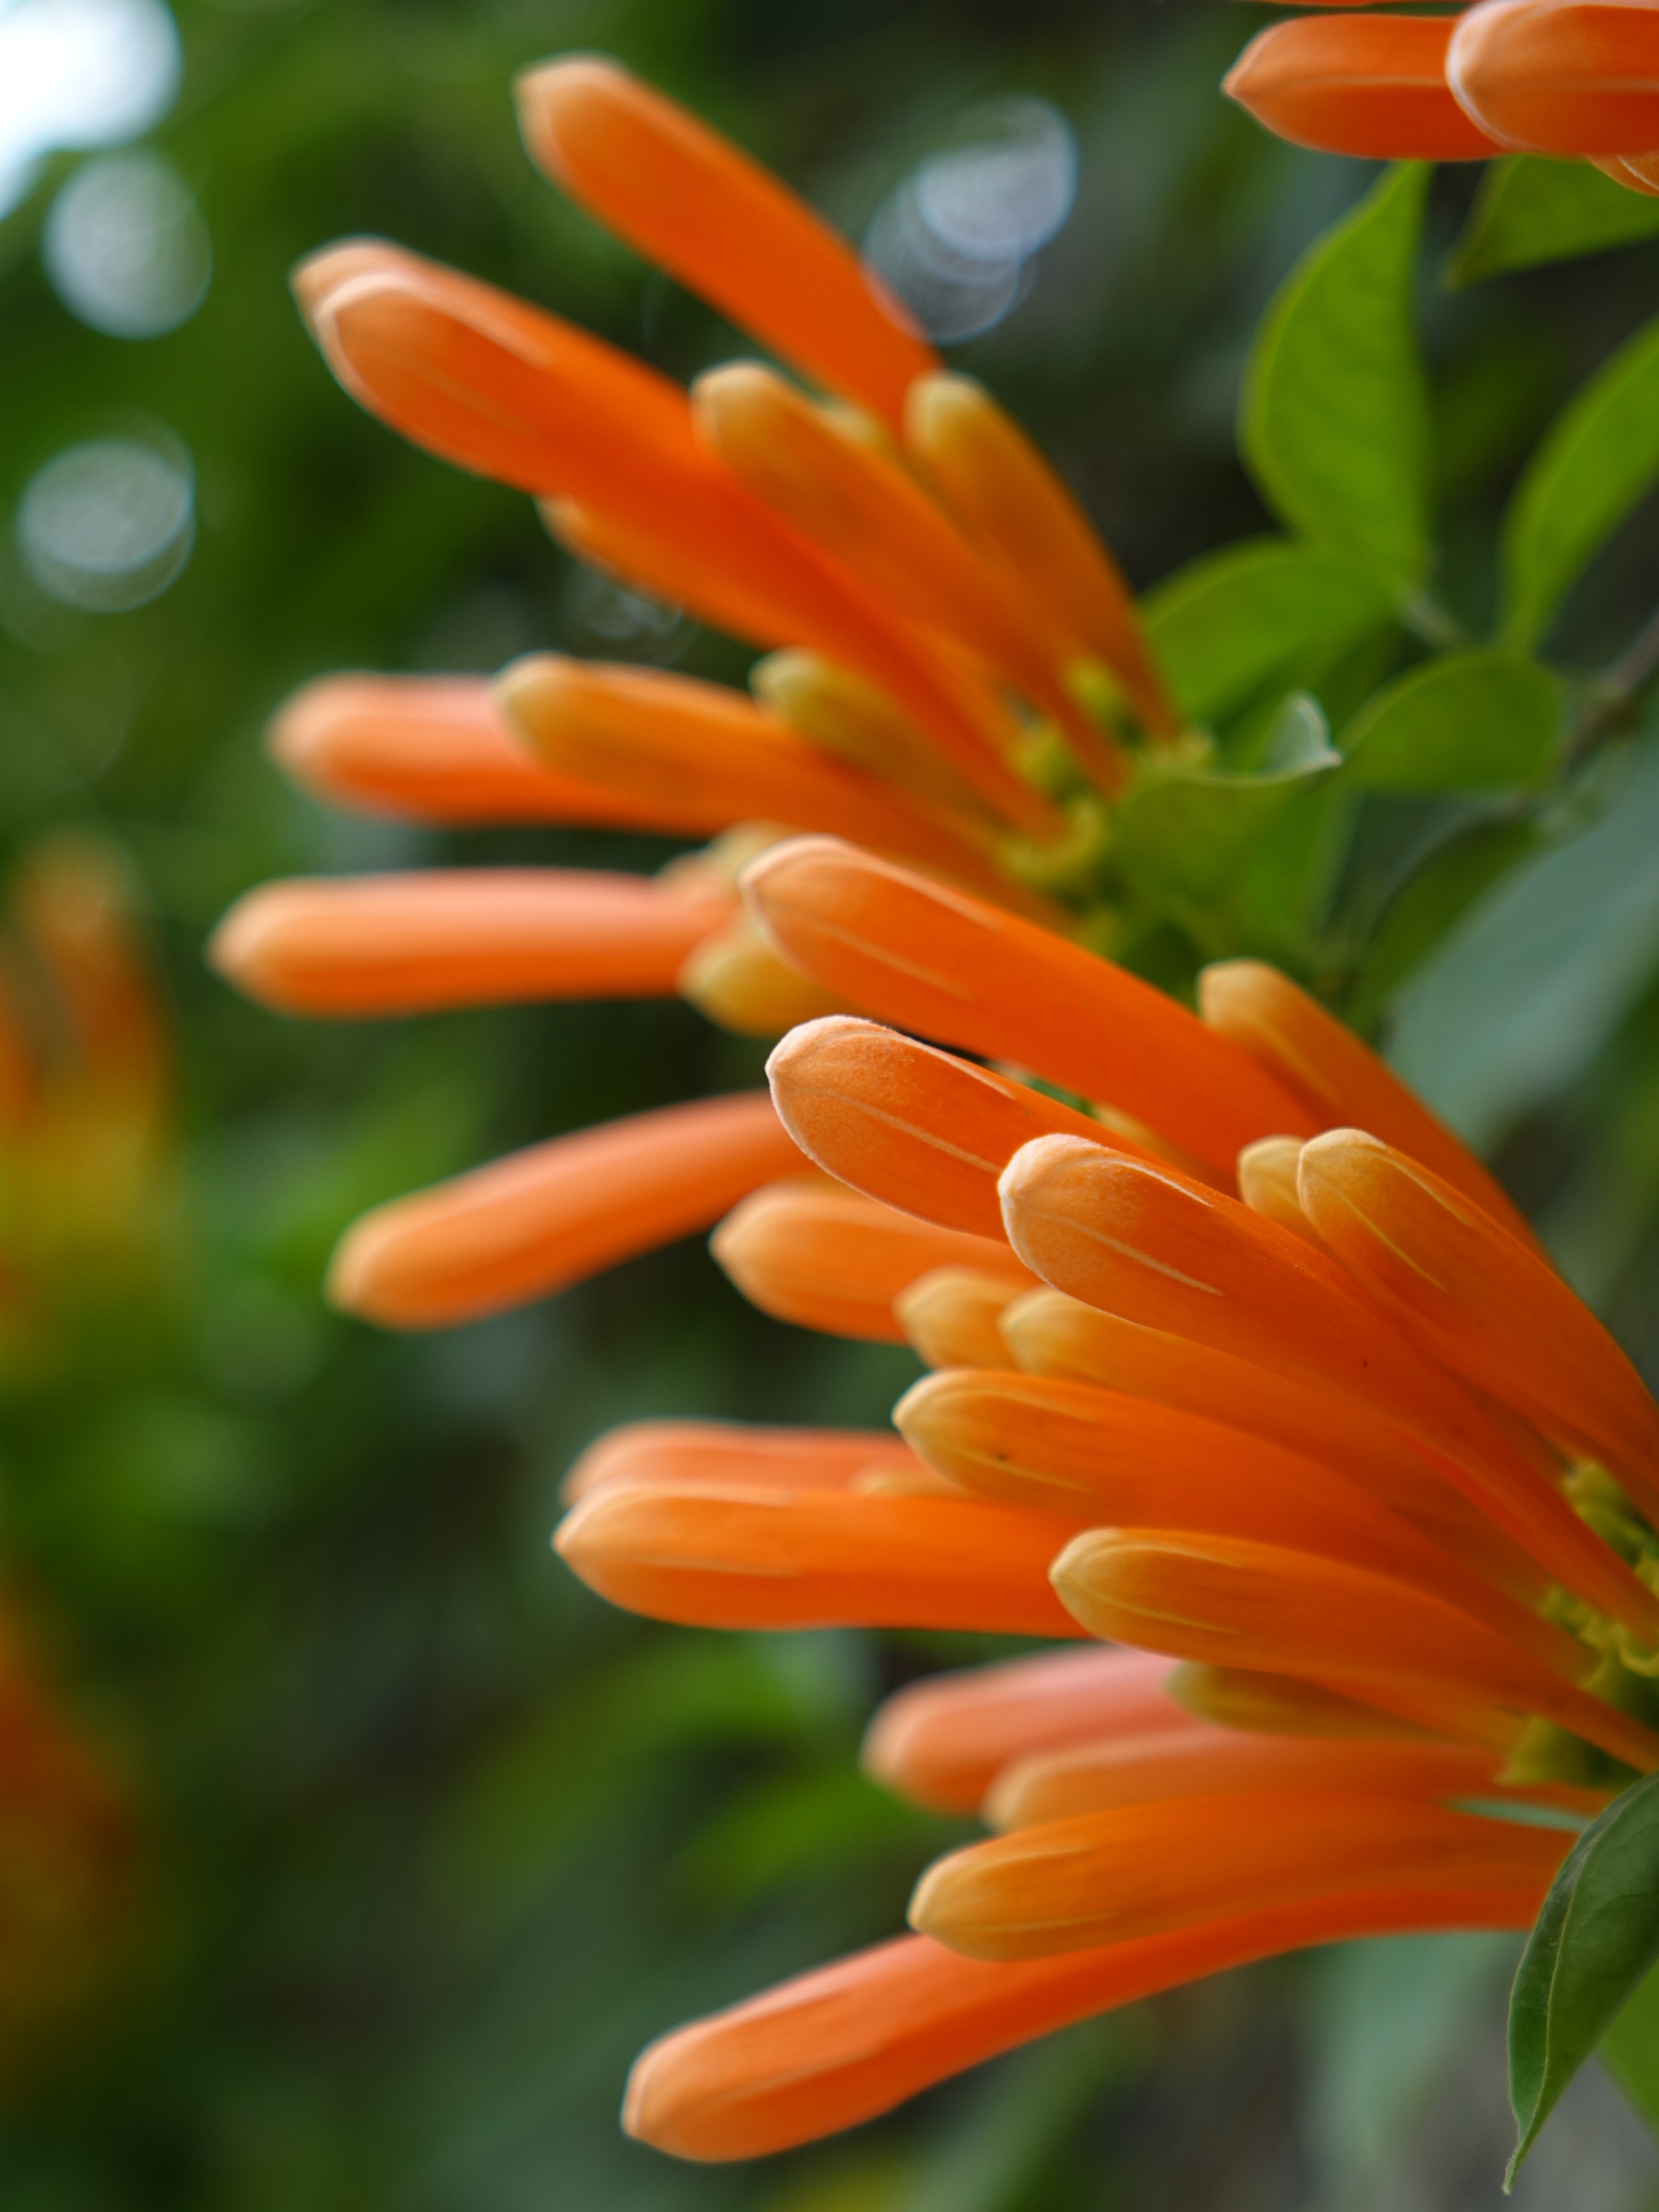
plant, flower, petal, botany, yellow, flora, wildflower, close up, macro photography, flowering plant, golden coral, plant stem, land plant, firecracker flower, flame vine, three claw flower, northwest gold rain